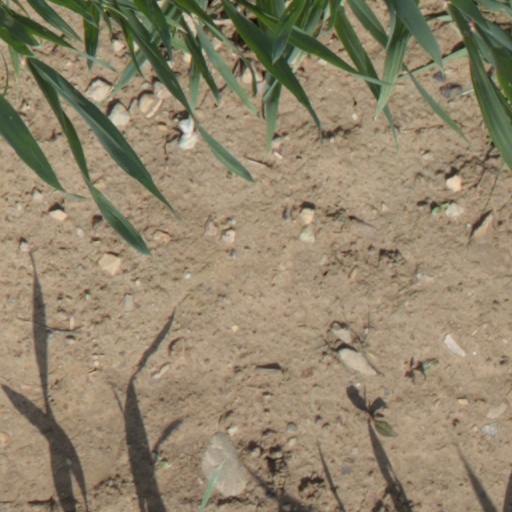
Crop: wheat